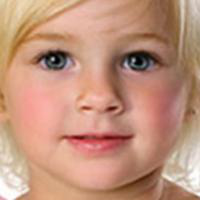
Age group: age 01-10